Sumptuary law

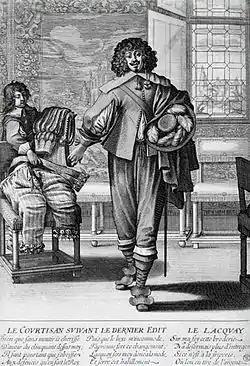
by Abraham Bosse – a French courtier casting aside lace, ribbons and slashed sleeves in favor of sober dress in accordance with the edict of 1633

Sumptuary laws (from Latin ) are laws that regulate consumption. "Black's Law Dictionary" defines them as "Laws made for the purpose of restraining luxury or extravagance, particularly against inordinate expenditures for apparel, food, furniture, or shoes, etc." Historically, they were intended to regulate and reinforce social hierarchies and morals through restrictions on clothing, food, and luxury expenditures, often depending on a person's social rank.